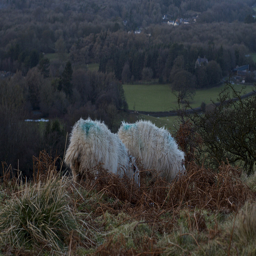
Two wooly sheep are on top of a hill.
Two fluffy, blue sheep grazing in a meadow.
Two sheep are standing together grazing in a field.
Two furry animals sitting in some pine straw
Two wooly animals are out in the field.